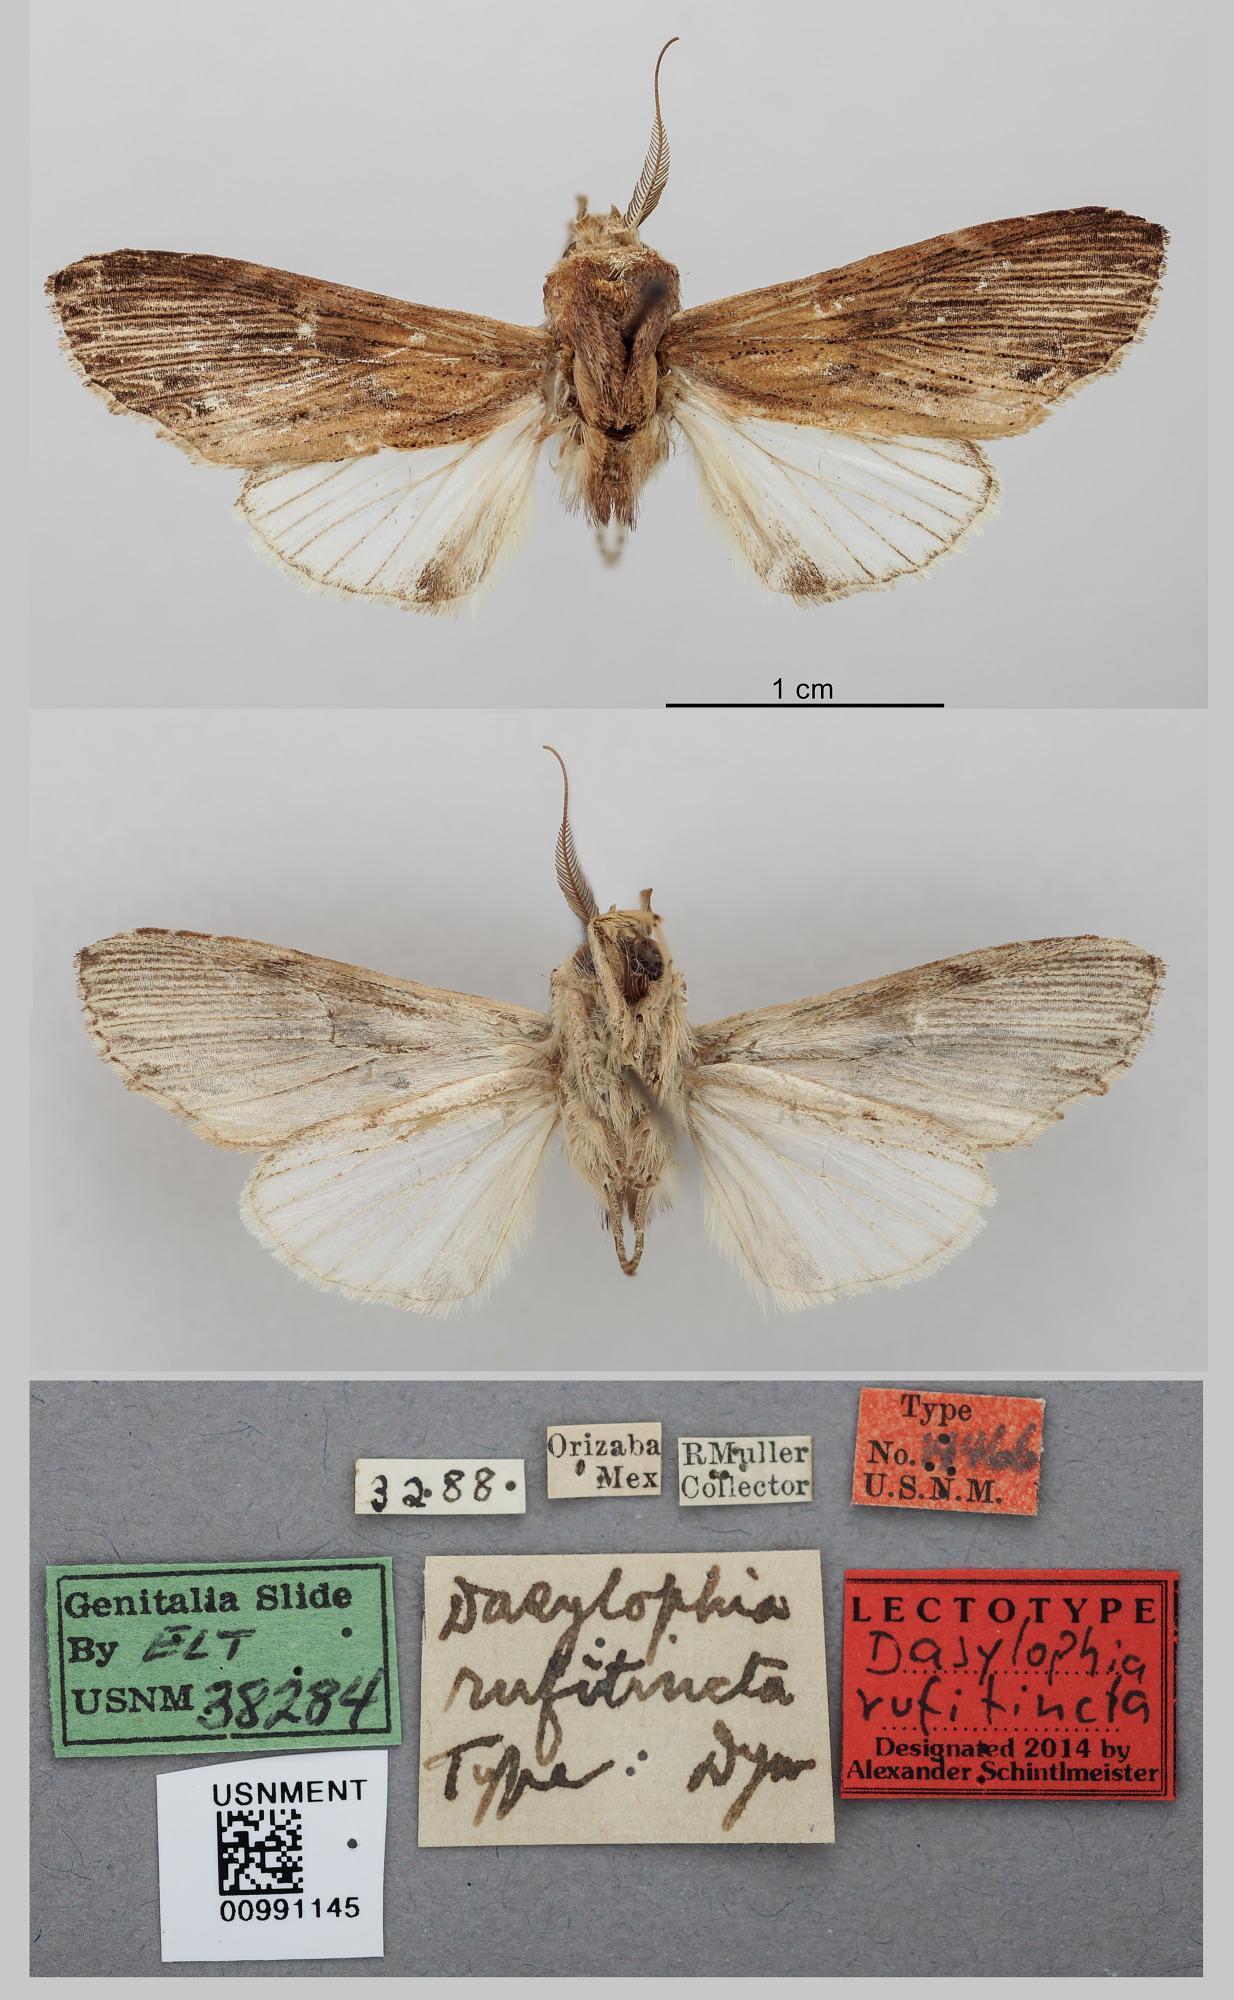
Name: Dasylophia rufitincta
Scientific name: Dasylophia rufitincta Dyar, 1913
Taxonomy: Animalia, Arthropoda, Insecta, Lepidoptera, Notodontidae
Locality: Orizaba, Veracruz-Llave, Mexico